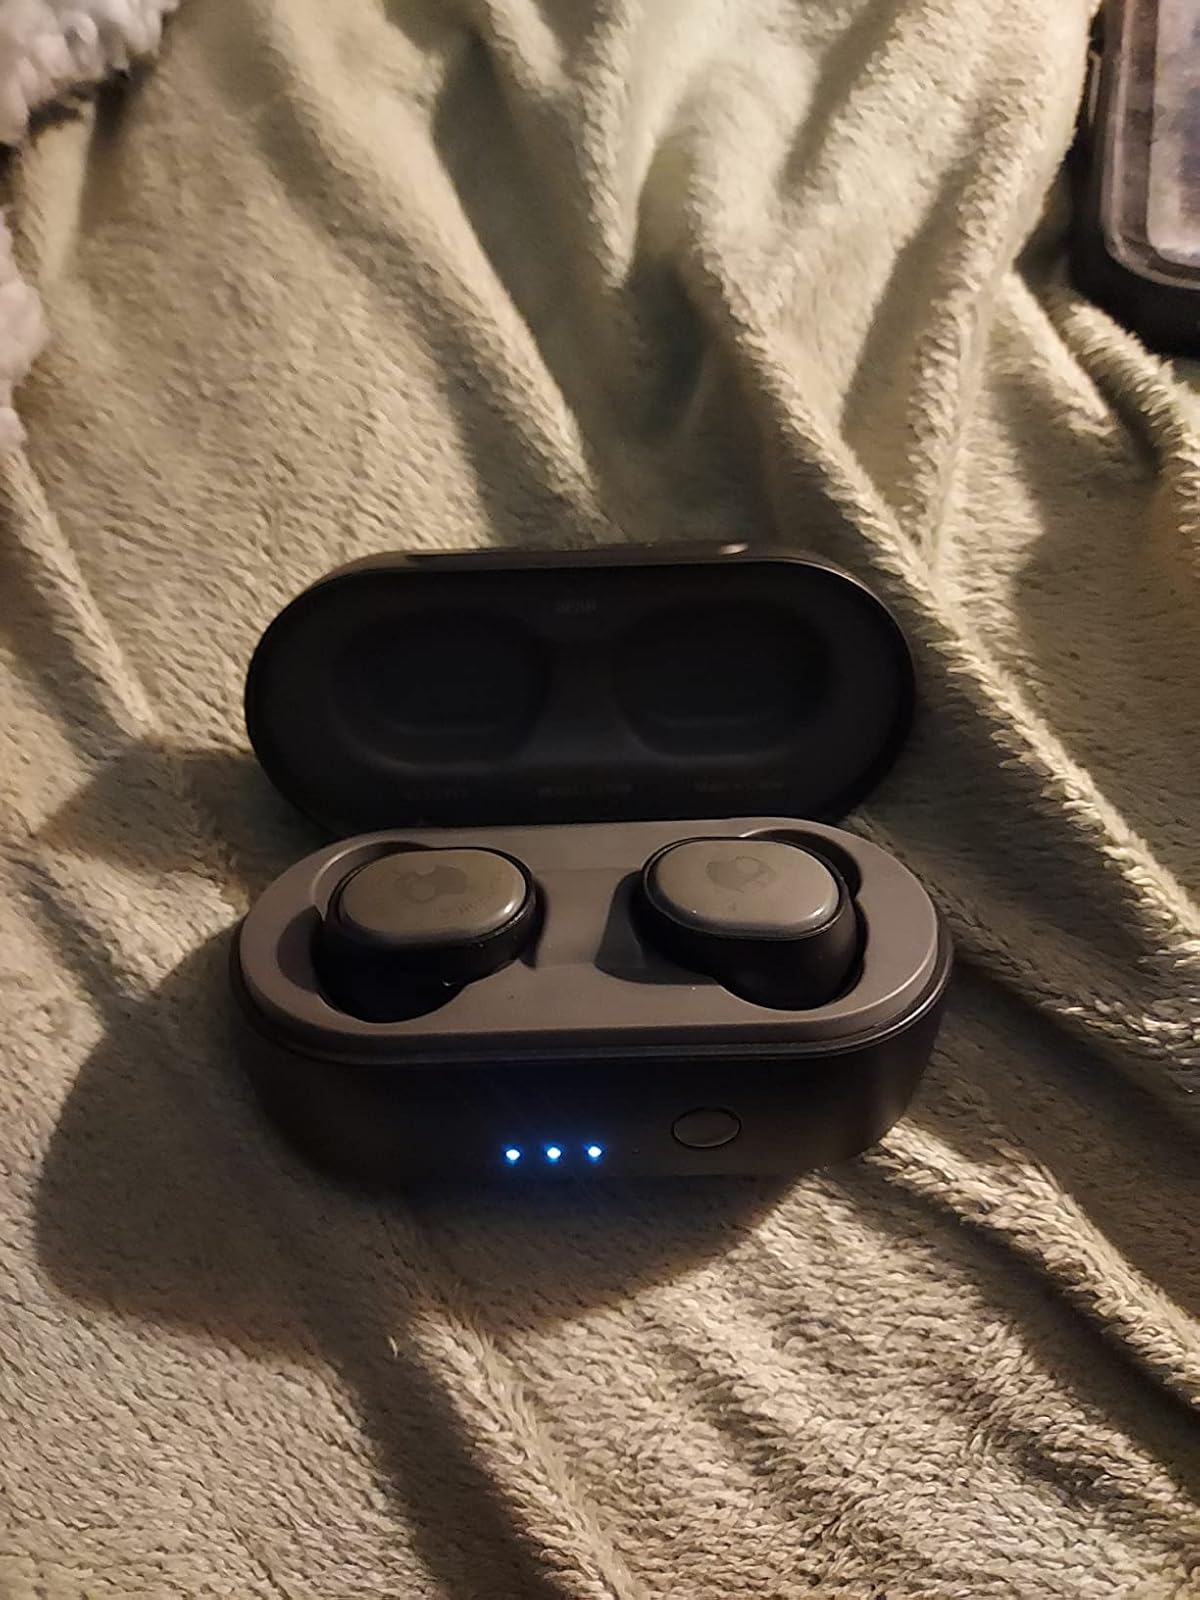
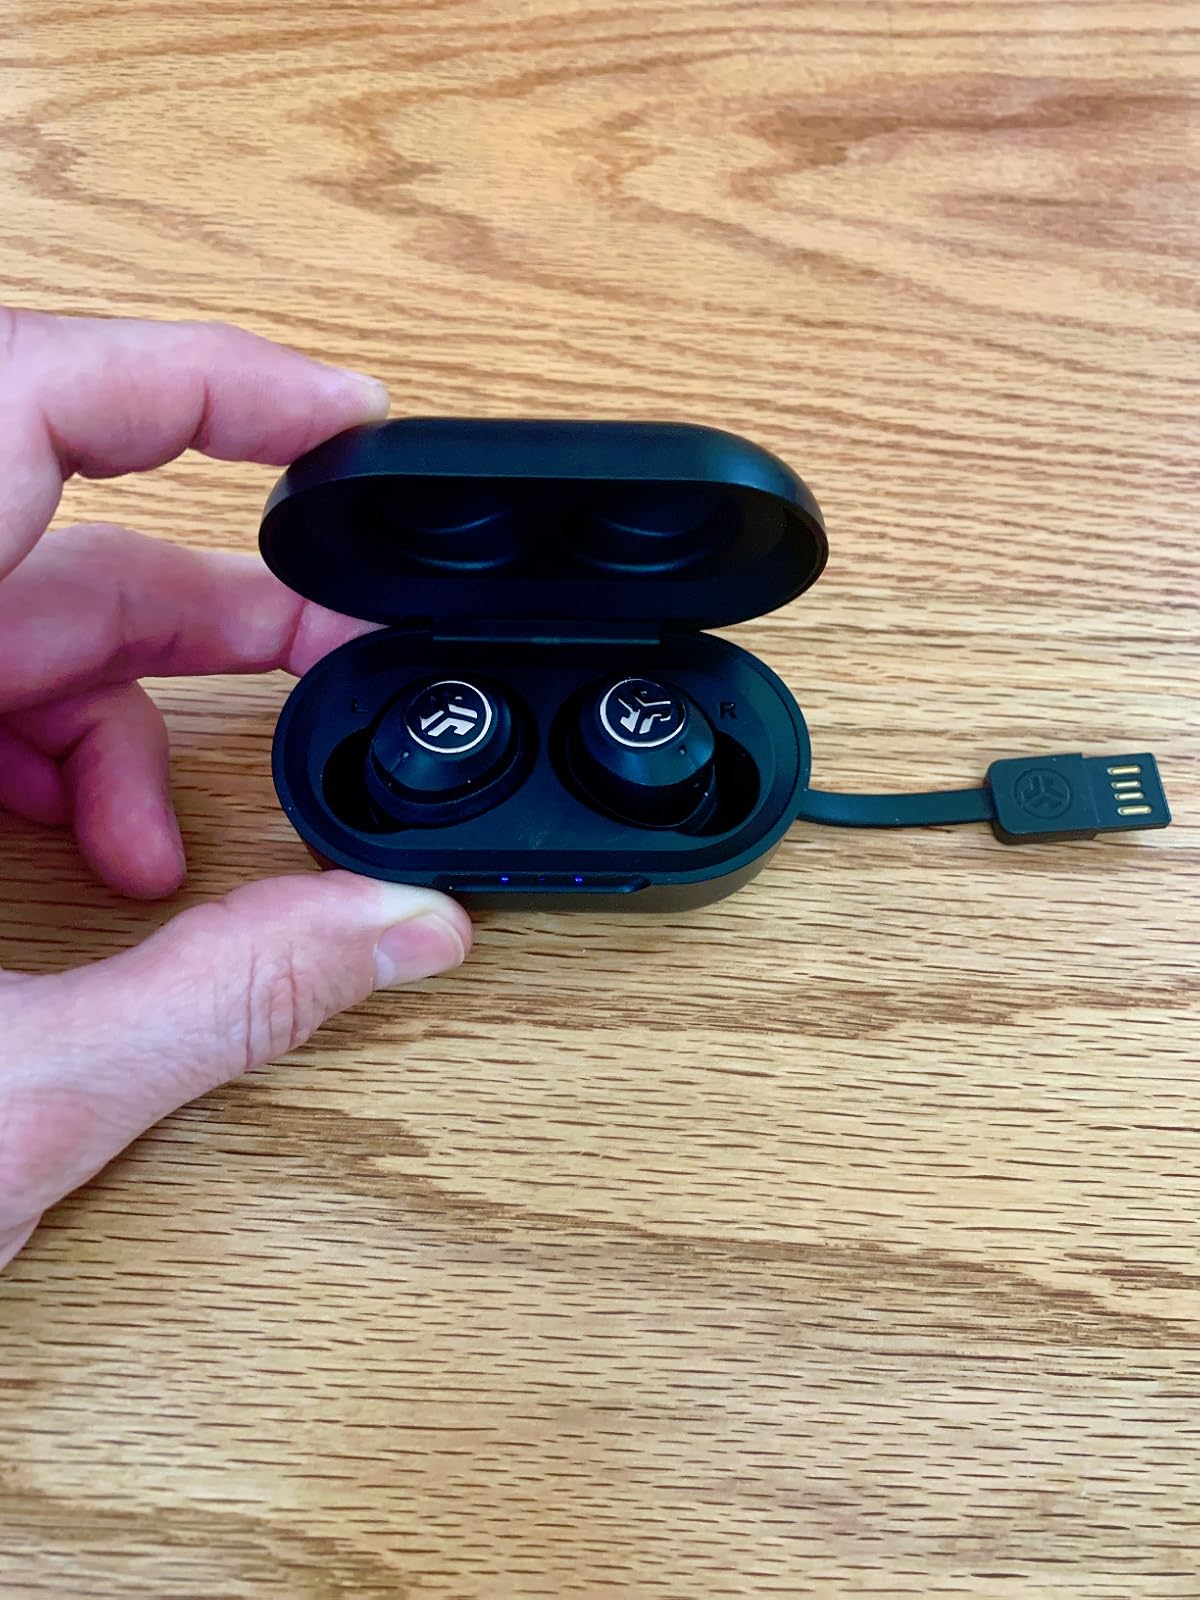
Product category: earbuds
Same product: no